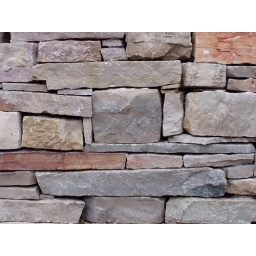
Chilton Stone - close up of the stone fence under construction at the Inn